Answer in natural language. Considering the relative positions, where is framed mountain landscape photo with respect to Window? Choose between the following options: right or left
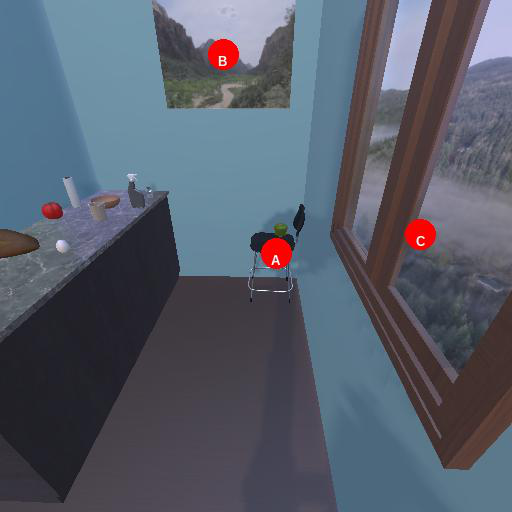
<answer>left</answer>